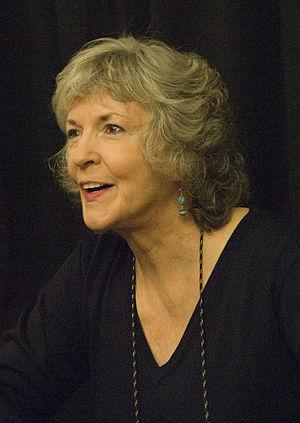
Sue Grafton, née le 24 avril 1940 et morte le 28 décembre 2017, est une écrivaine américaine de romans policiers.